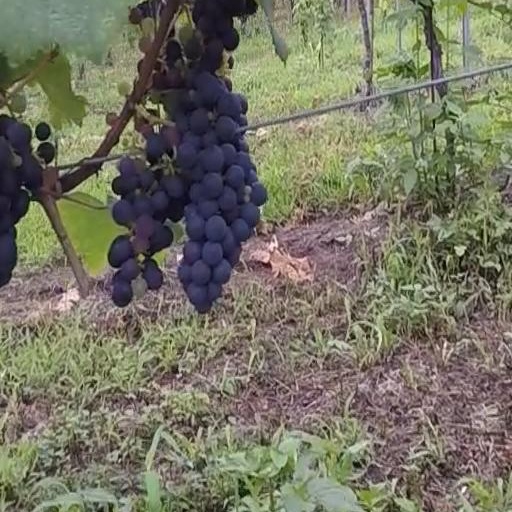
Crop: grape